Kuma Miko: Girl Meets Bear

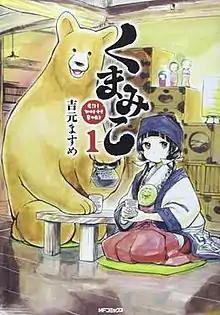
Cover of "Kuma Miko: Girl Meets Bear" volume one as published by Media Factory.

is a Japanese manga series by Masume Yoshimoto, serialized in Media Factory's "seinen" manga magazine "Monthly Comic Flapper" from May 2013 to December 2023. It has been collected in twenty "tankōbon" volumes and is also available on Kadokawa's "ComicWalker" web comic service. An anime television series adaptation by Kinema Citrus and EMT Squared aired from April 3, 2016 to June 19, 2016.